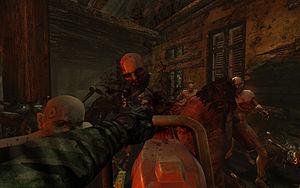
Action du jeu vidéo Killing Floor
Killing Floor est un jeu vidéo de tir à la première personne développé par Tripwire Interactive. Sorti initialement pour Windows le 14 mai 2009 sur la plate-forme de téléchargement Steam, une version boîte ainsi qu'une adaptation pour Mac OS sont commercialisées l'année suivante. Le jeu sort sur Linux en novembre 2012. Une version en réalité virtuelle compatible avec Oculus Rift est prévue.
De la même manière que dans les autres médias, la controverse autour du jeu vidéo existe et se traduit sous différentes formes telles que la polémique ou encore la censure. En effet, les jeux vidéo sont parfois le théâtre de scènes violentes, de pornographie et d'autres contenus provocants ou offensants. Le fait que le joueur interagisse avec ces éléments donne un écho supplémentaire à ces controverses. Le jeu vidéo provoque aussi des controverses pour ses effets sur la santé : cas d'épilepsie et de dépendance au jeu vidéo.